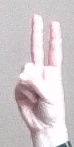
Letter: taa